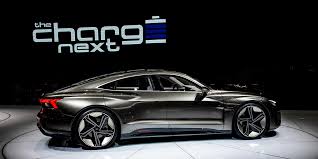
Label: noambulance